Carrie Watson Fleming

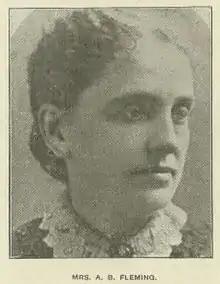

Caroline Margaret Watson Fleming (1844–1931) was the wife of former Governor of West Virginia Aretas B. Fleming and served as that state's First Lady from 1890 to 1893.